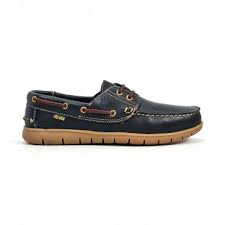
Label: Boat